196th Attack Squadron

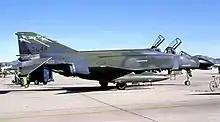
196th TFS F-4C 63-7644 about 1987. This was the type of aircraft Capt. Dean Paul Martin was flying when he crashed.

In October 1982, the 163d again assumed a tactical fighter role and converted to the McDonnell Douglas F-4C Phantom II and moved to March AFB, near Riverside, into new facilities built for the unit. The 163d transitioned to the upgraded F-4E on 1 April 1987. This newer aircraft incorporated more sophisticated electronics and weaponry.